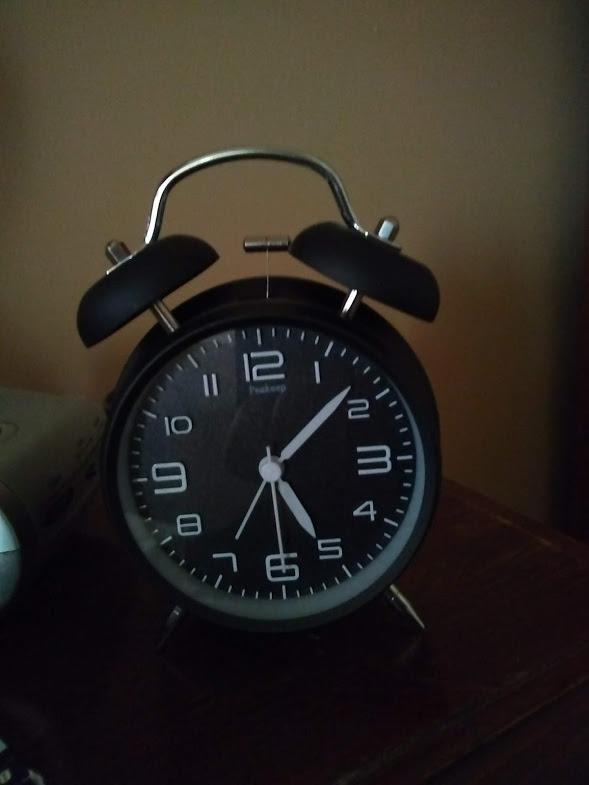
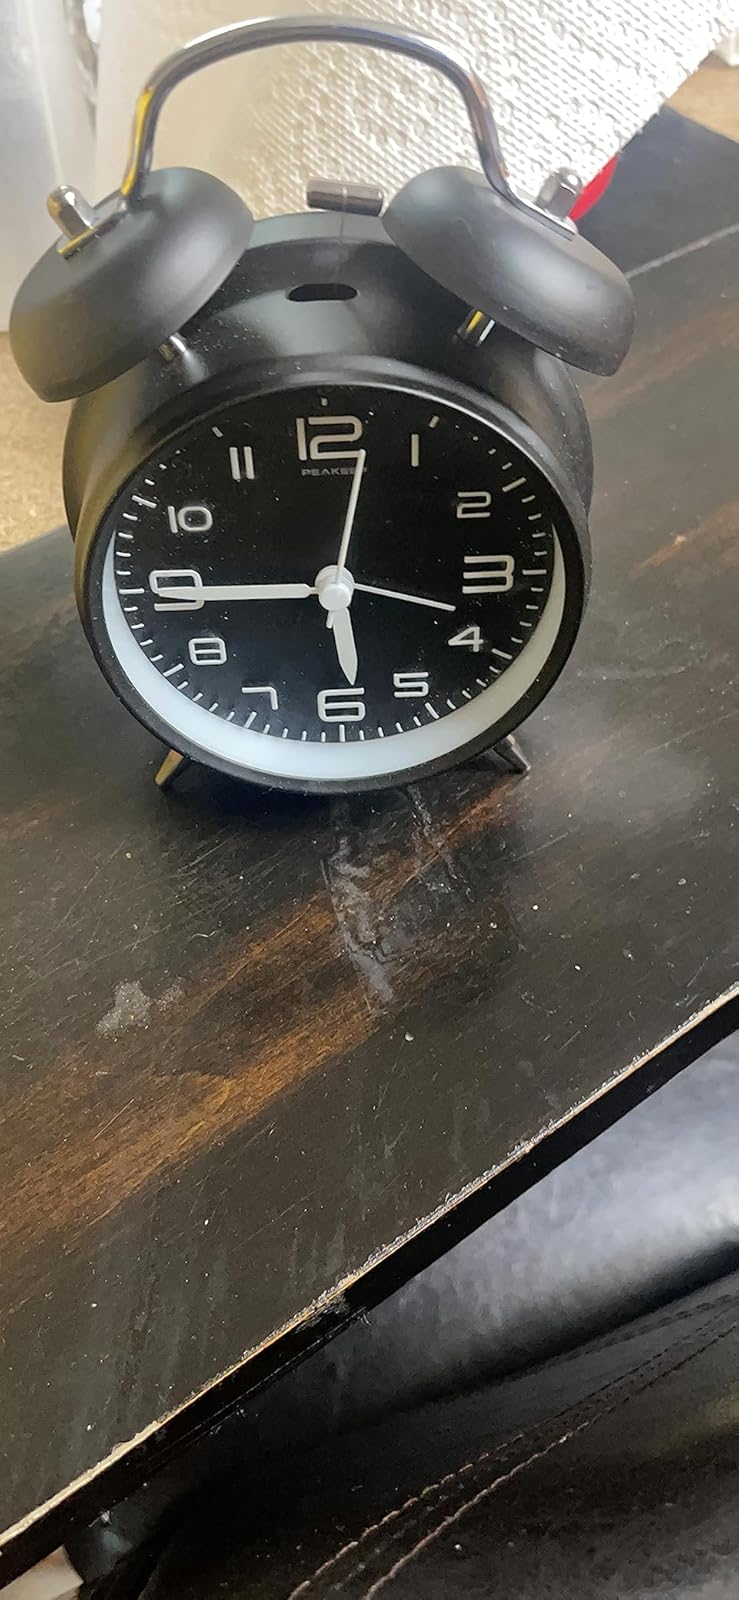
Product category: clock
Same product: yes